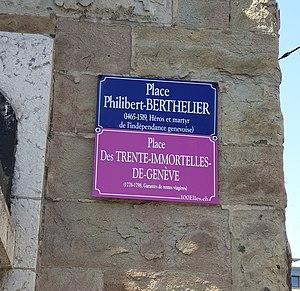
Plaque temporaire de rue apposée dans le cadre du projet 100elles à Genève en 2019
Les trente immortelles de Genève étaient trente jeunes filles ainsi surnommées car un grand emprunt public du roi de France Louis XVI, effectué sous forme de rentes viagères, dépendait de leur espérance de vie. Plus ces jeunes filles mourraient tard, plus la rente allait durer, augmentant les plus-values pour les prêteurs.